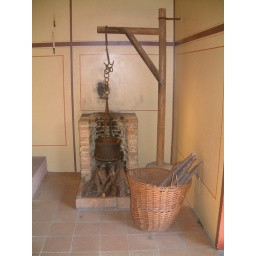
A fireplace in the kitchen of the roman house in Augusta Raurica (Augst near Basle, Switzerland).